Crossroads (1998 film)

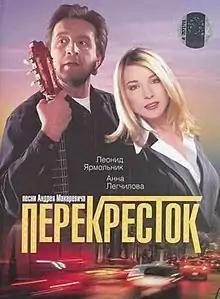

Crossroads is a 1998 Russian/Belarusian romantic film directed by Dmitry Astrakhan.